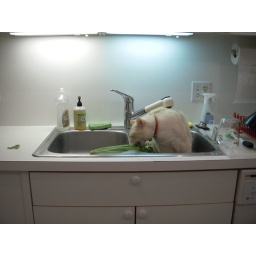
oh, and sits in the sink like a fish